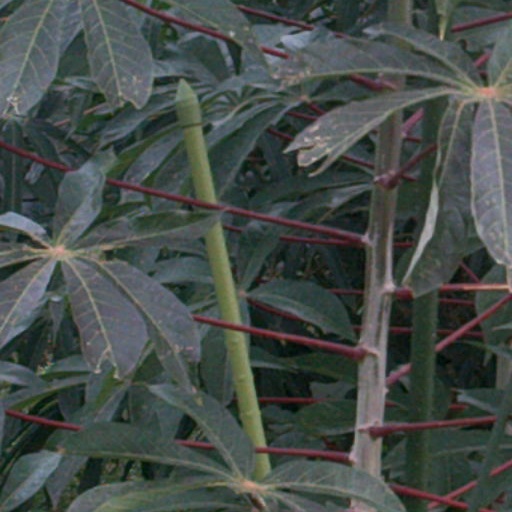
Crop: cassava